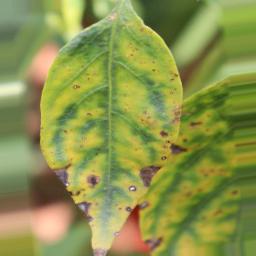
Label: nutritional